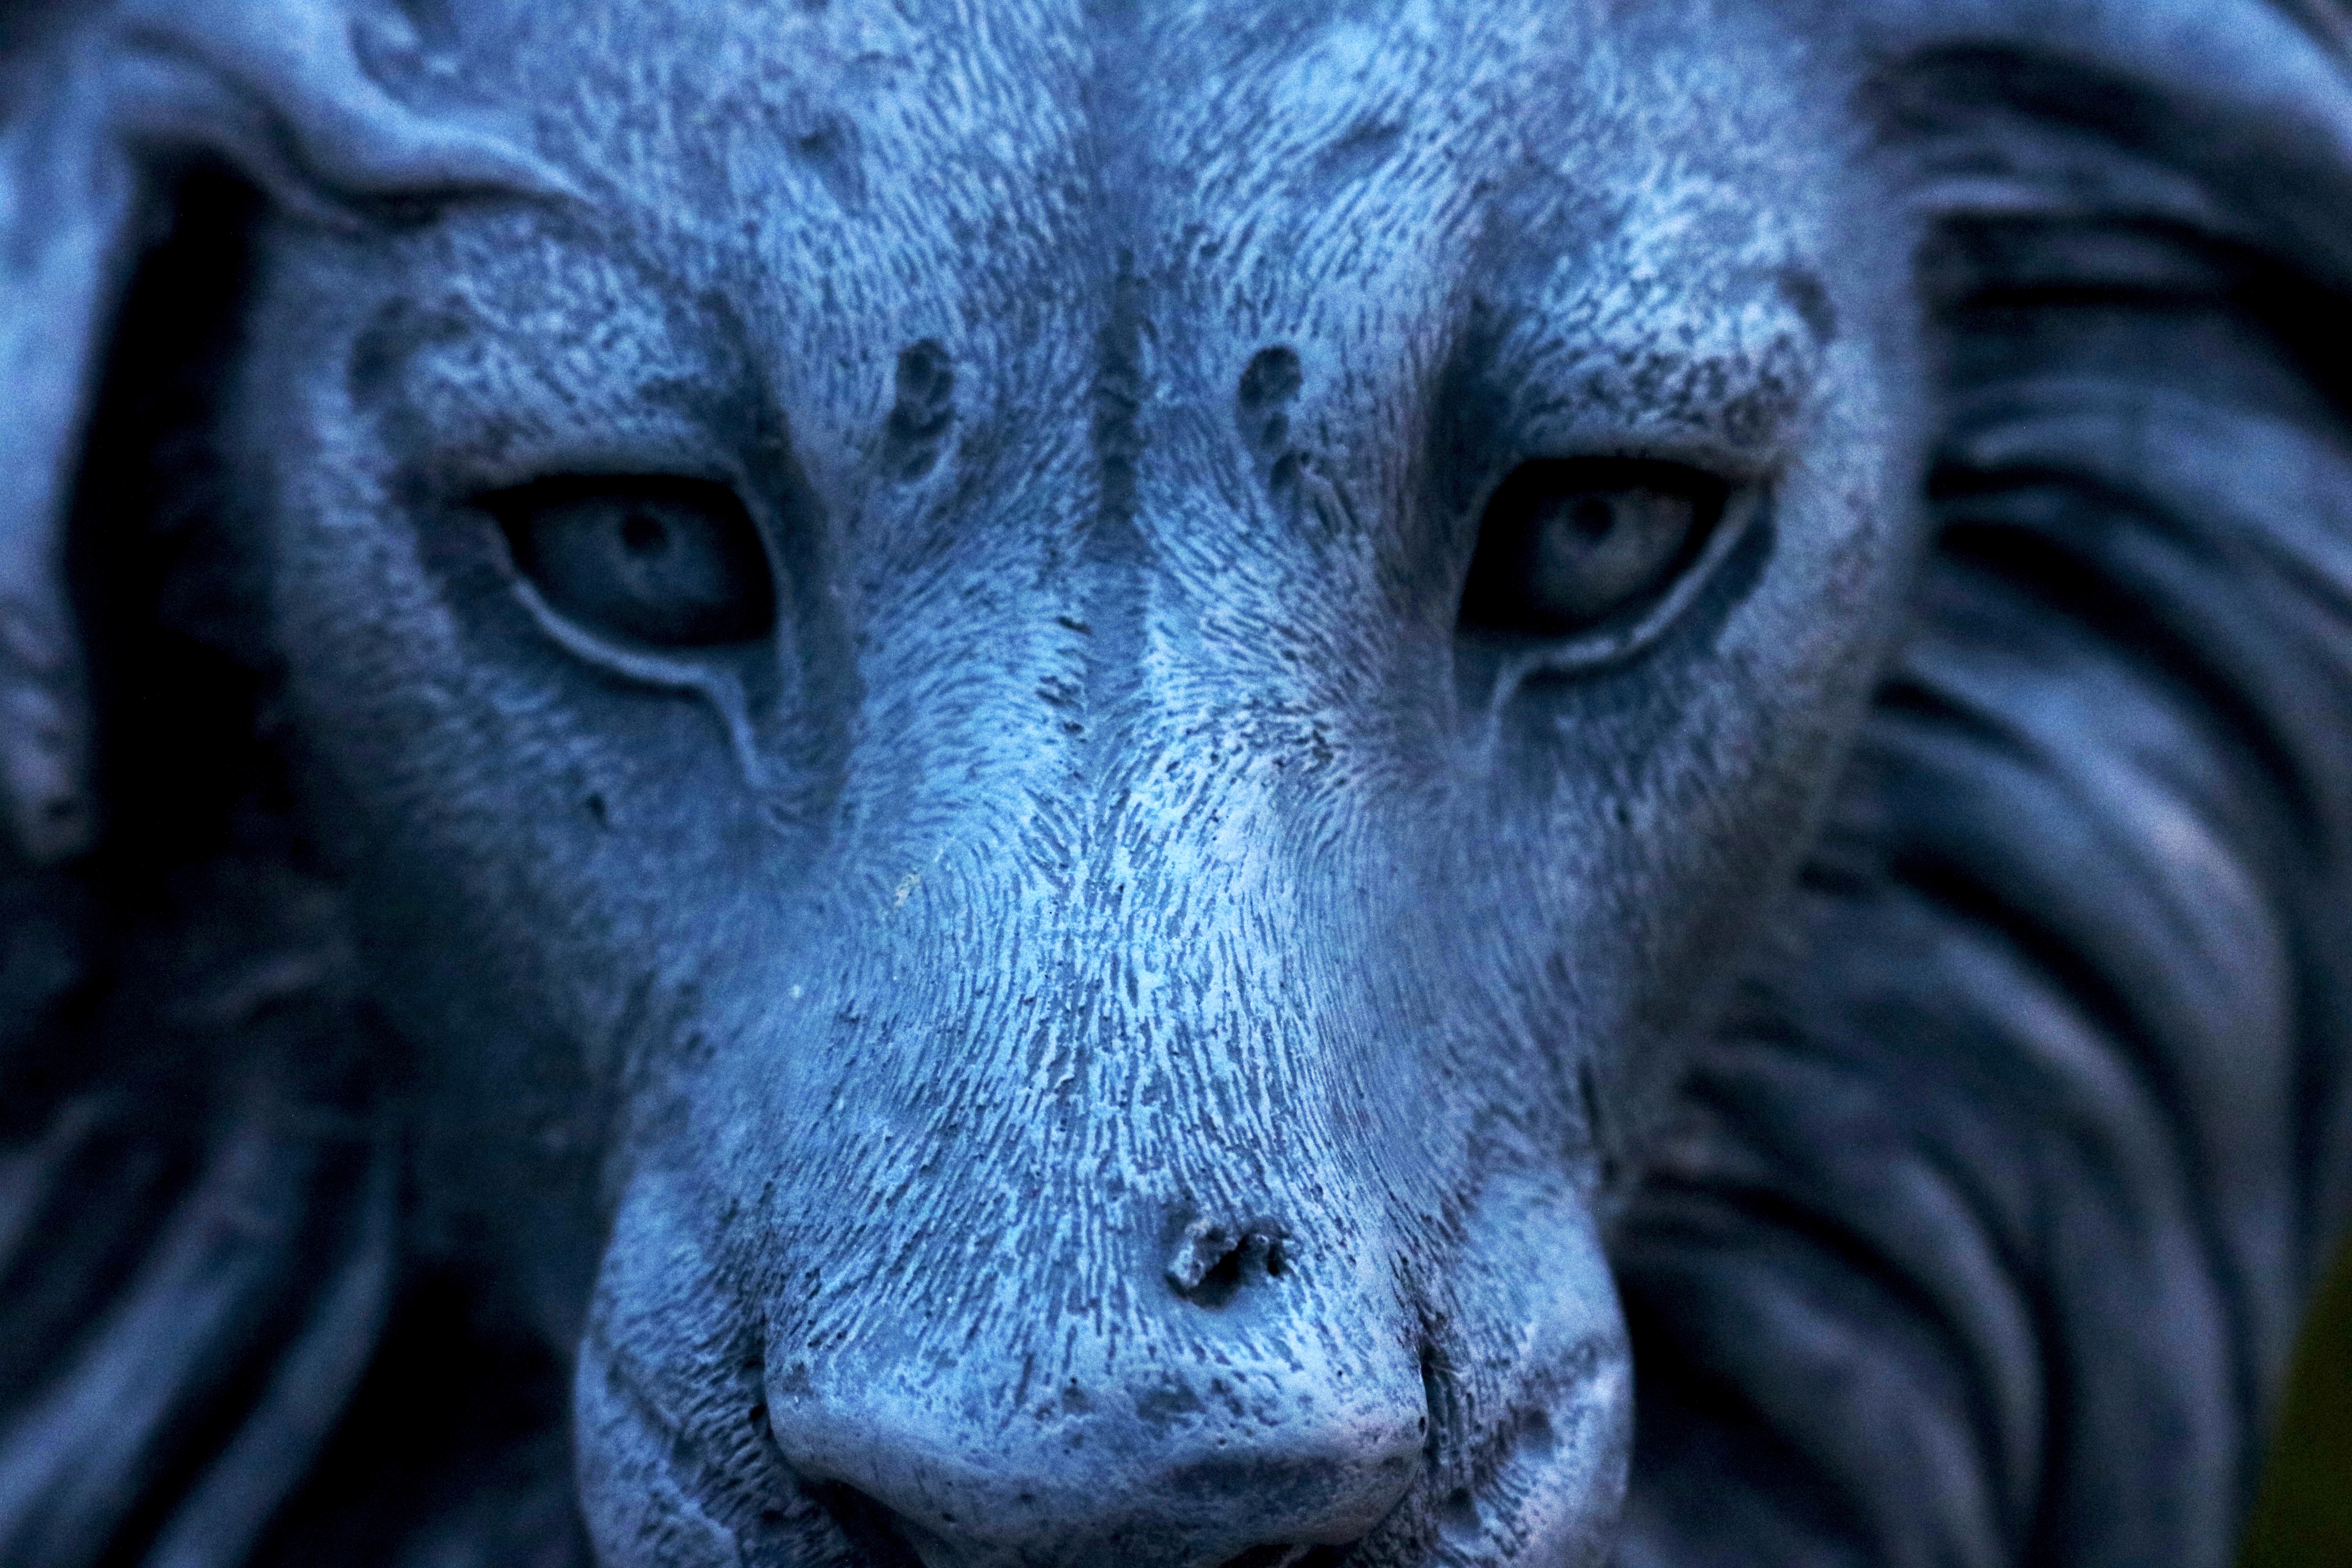
photography, statue, blue, lion, close up, gargoyle, sculpture, art, head, big cats